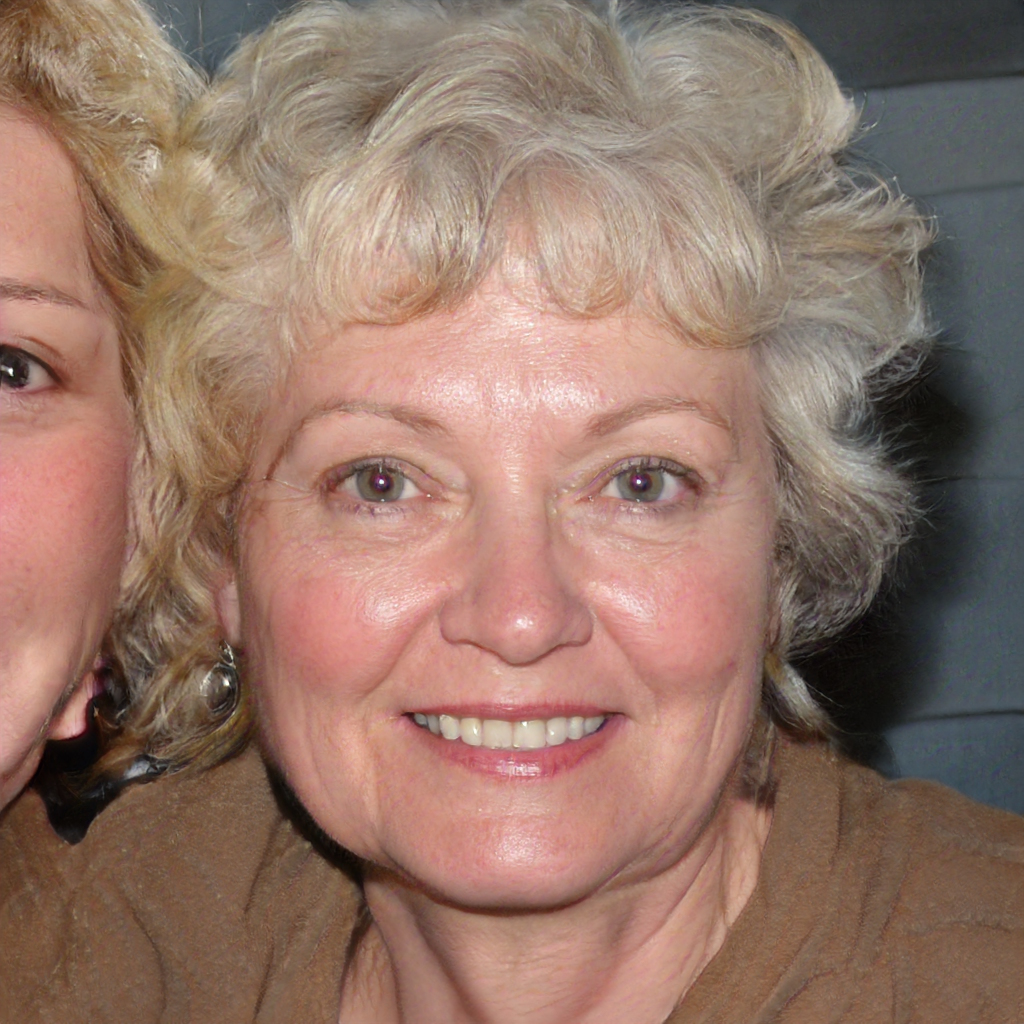
Label: Colored